Sagara Sangamam

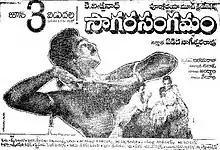
Poster

Sagara Sangamam is a 1983 Indian Telugu-language dance film written and directed by K. Viswanath and produced by Edida Nageswara Rao. The film stars Kamal Haasan, Jaya Prada, Sarath Babu, S. P. Sailaja and Chakri Toleti. Upon release, the film received positive reviews and became a box office hit. The film has received two National Film Awards, three Filmfare Awards South and the Nandi Award for Best Feature Film (Bronze).